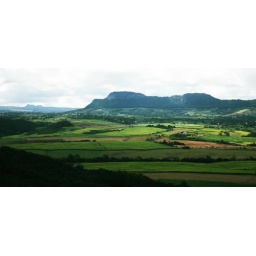
the green fields from up the mountain view in Mauritius